Giraffatitan

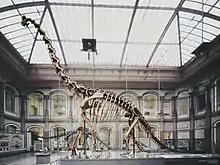
Mounted skeleton of "Giraffatitan" before it was remounted

"Giraffatitan brancai" was first named and described by German paleontologist Werner Janensch in 1914 as "Brachiosaurus brancai", based on several specimens recovered between 1909 and 1912 from the Tendaguru formation. It is known from five partial skeletons, including three skulls and numerous fragmentary remains including skull material, some limb bones, vertebrae and teeth. It lived from 145 to 150 million years ago, during the Kimmeridgian to Tithonian ages of the Late Jurassic period. The lectotype material of "Giraffatitan brancai" is skeleton "Skelett SII", a partial skeleton from Tendaguru. It consists of skull fragments including dentaries, eleven cervical vertebrae, cervical ribs, seven dorsal vertebrae, nearly complete set of dorsal ribs, distal caudal vertebrae, chevrons, left scapula, both coracoids and sternal plates, right forelimb (except the humerus, which is probably from a referred specimen from quarry "Ni") and manus, left humerus, ulna and radius, both pubes, partial left femur, right tibia and fibula. "Skelett SI" is a paralectotype, and consists of a skull and six cervical (neck) vertebrae.